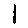
Label: 1